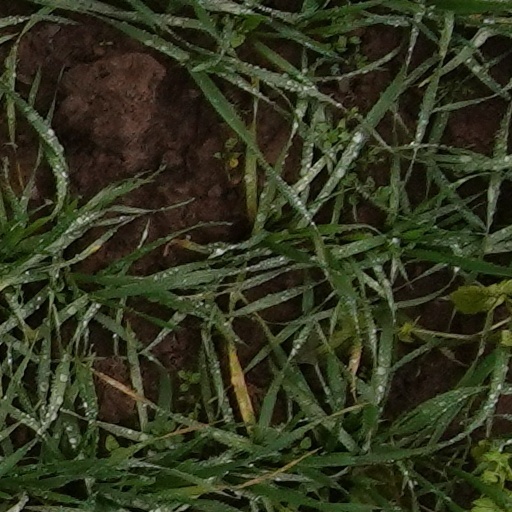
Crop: wheat